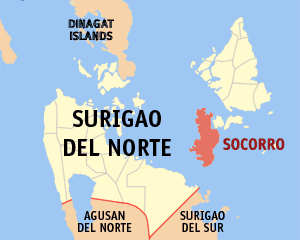
Socorro est une localité de la province de Surigao du Nord, aux Philippines. En 2015, elle compte 22 314 habitants.
Bucas Grande est une île de la mer des Philippines située dans la province de Surigao du Nord, aux Philippines. Elle est située au nord-est de Mindanao à une heure de navigation et se confond très exactement avec la municipalité de Soccoro.